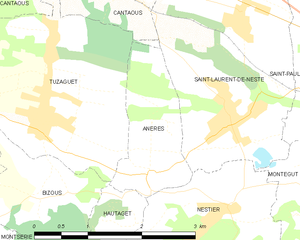
Anères est une commune française située dans le département des Hautes-Pyrénées, en région Occitanie.